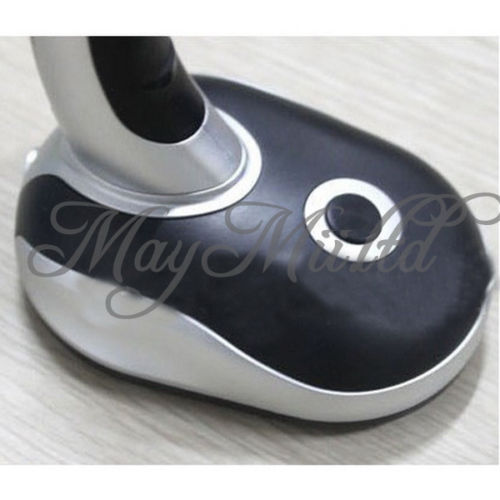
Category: lamp